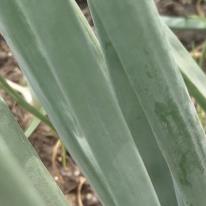
Crop: Onion
Condition: healthy-leaf